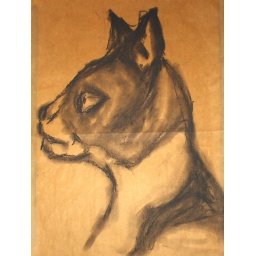
Large 5 minute cat sketch in charcoal on brown parcel paper.